Leopold Godowsky

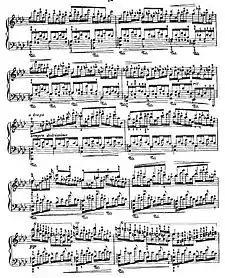
A page from Godowsky's highly challenging Studies on Chopin's Études (an arrangement of Op. 25, No. 1)

As a composer, Godowsky has been best known for his paraphrases of piano pieces by other composers, which he enhanced with ingenious contrapuntal devices and rich chromatic harmonies. His most famous work in this genre is the "53 Studies on Chopin's Études" (1894–1914), in which he varies the (already challenging) original études using various methods: introducing countermelodies, transferring the technically difficult passages from the right hand to the left, transcribing an entire piece for left hand solo, or even interweaving two études, with the left hand playing one and the right hand the other.